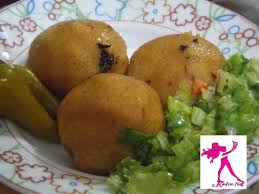
Yemek: icli_kofte